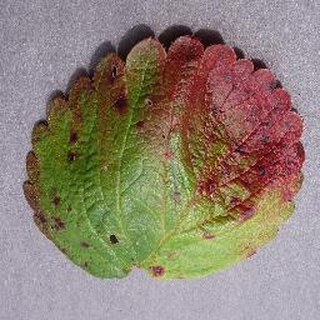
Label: strawberry_leaf_scorch